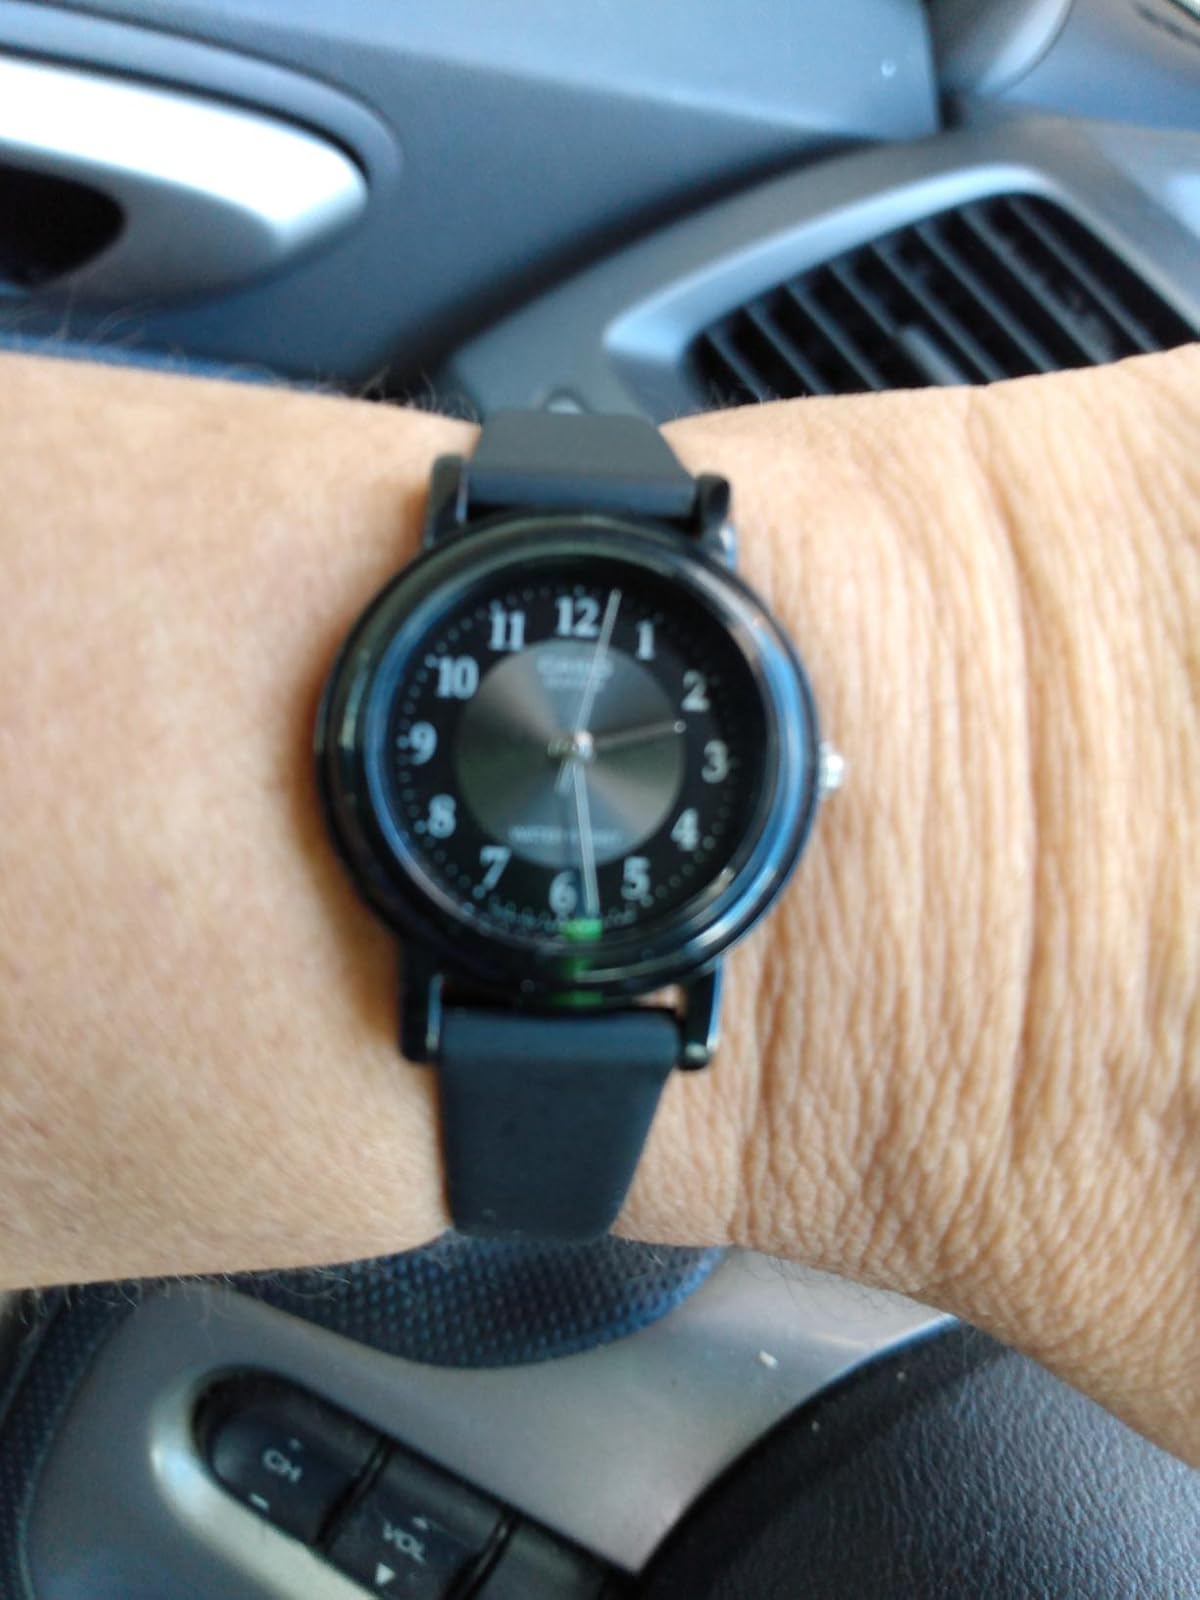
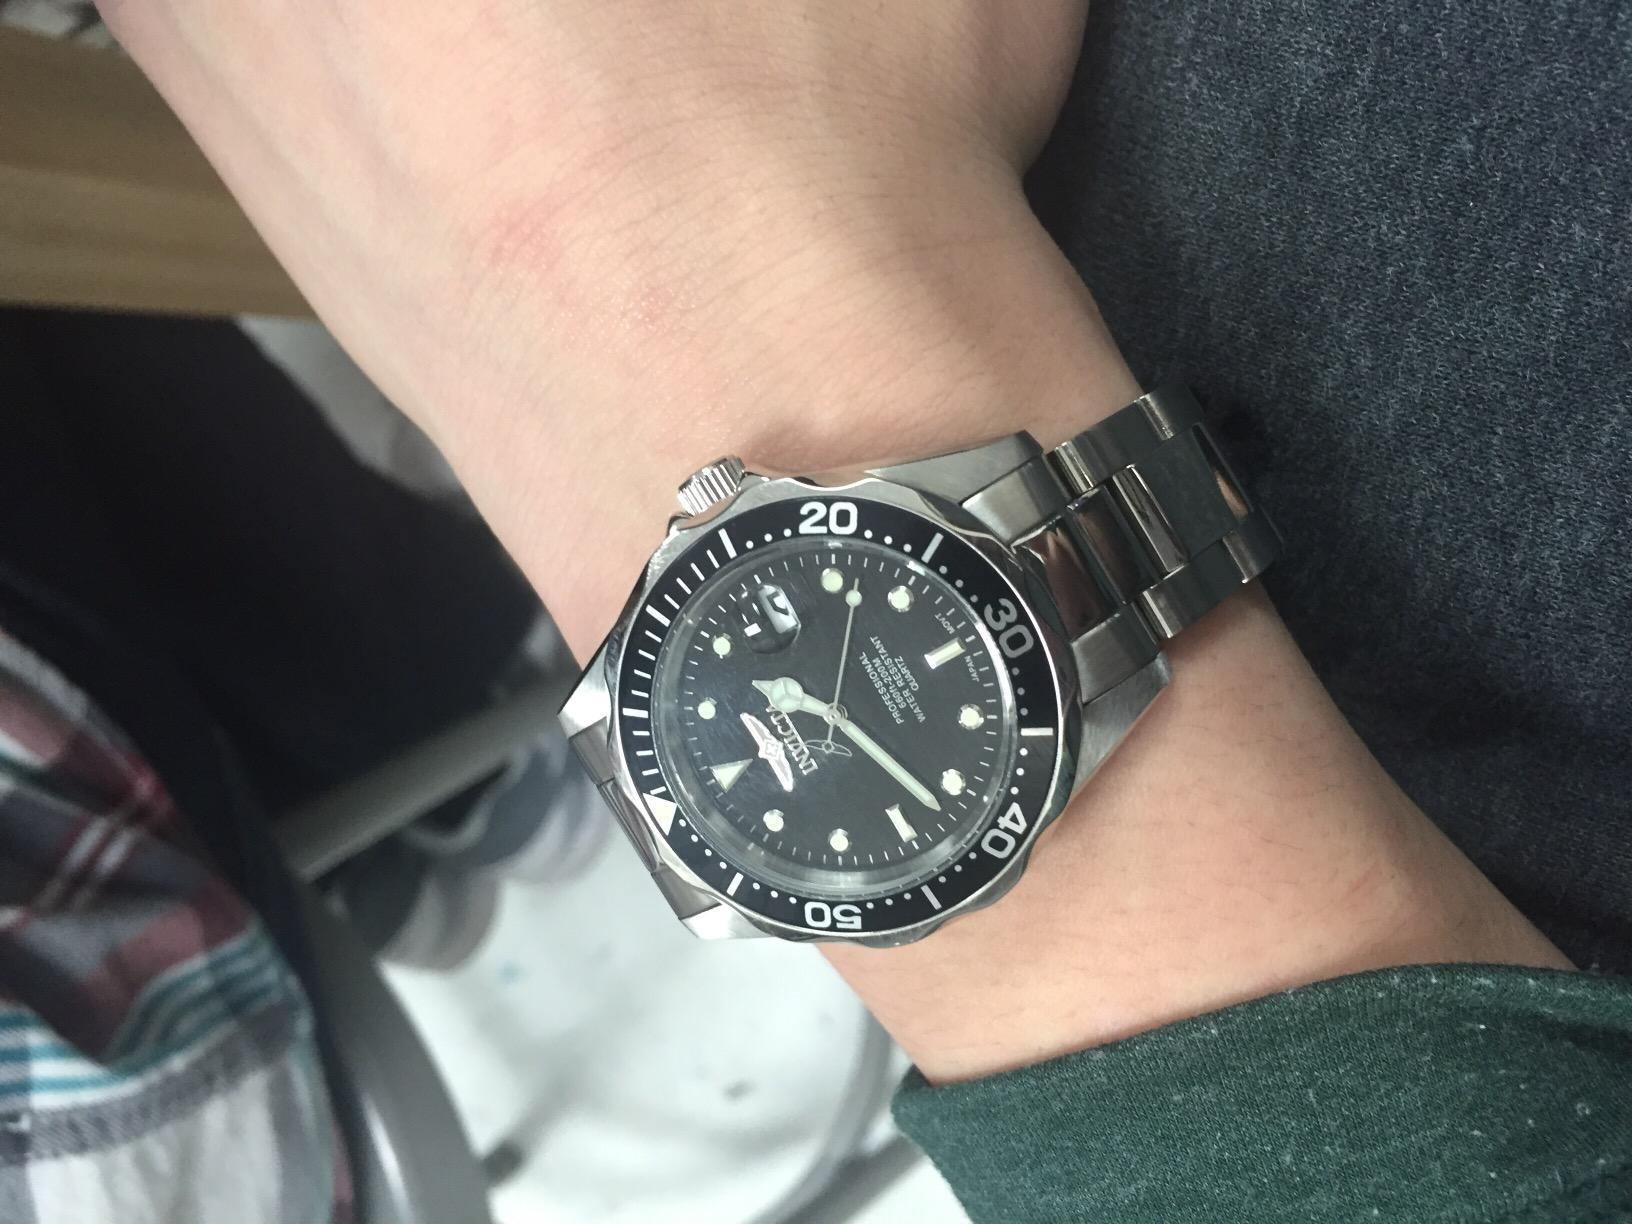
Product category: accessories_watch
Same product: no